Chevrolet Colorado

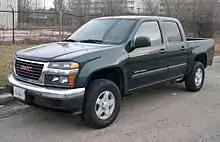
GMC Canyon crew cab

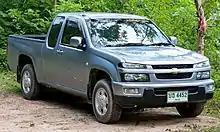
Chevrolet Colorado extended cab (pre-facelift, Thailand)

The Colorado/Canyon trucks in the North American market offer both manual and automatic transmissions. GM also offers either a rear-wheel drive (4x2) or four-wheel drive (4x4) drivetrain with standard, extended, and four-door crew-cab body styles. Most models come with the LK5 I4 engine as standard, but a more powerful 3.5 L I5 comes with the Z71 package on four-door versions and is optional on all others. The 4-door Z71s also get the four-speed automatic transmission standard. This package was later dropped in favor of LT2 and LT3.